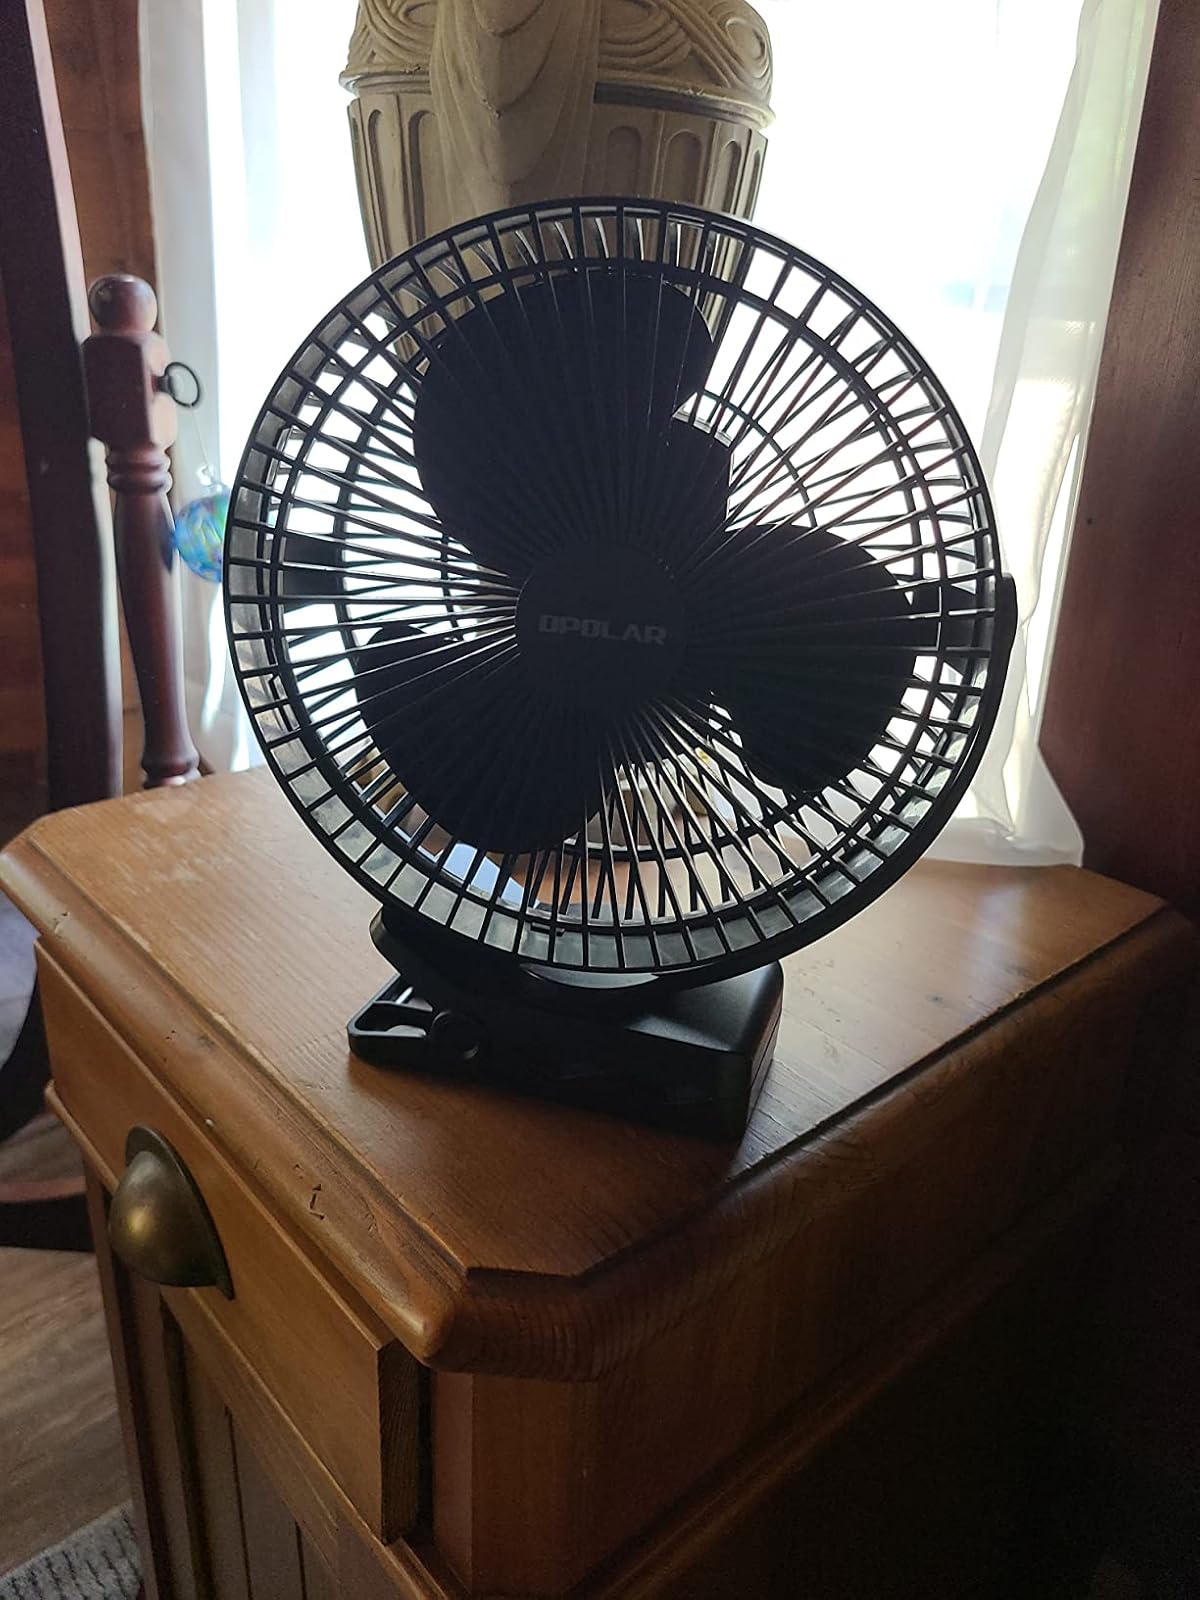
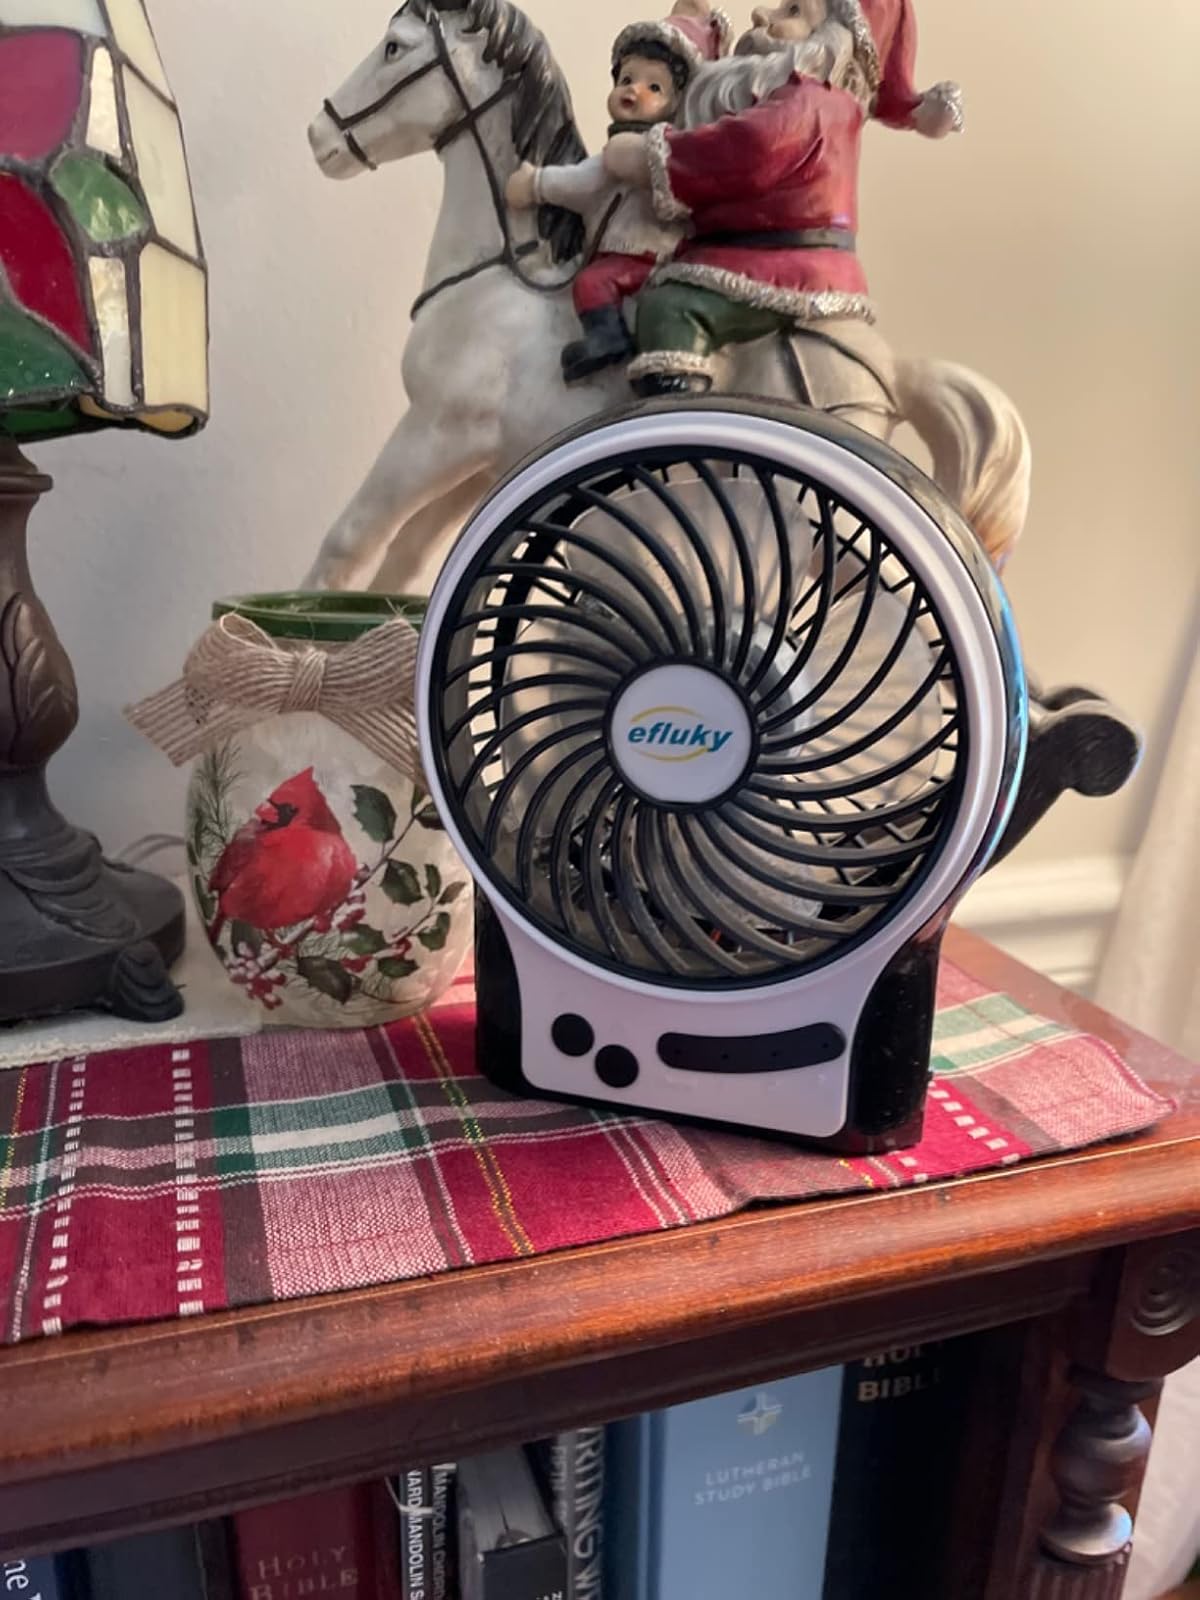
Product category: fan
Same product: no